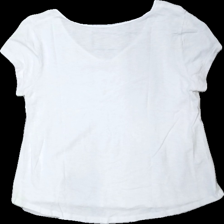
View: back
Type: T-shirt
Category: Ladies
Brand: Missing
Colors: White
Material: 100% viscose
Cut: Regular, C-collar
Season: All
Price range: <50
Recommended usage: Recycle